Snowy Khoza

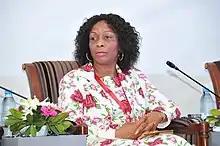
in 2015

Snowy Joyce Khoza is a South African who is chief executive officer of Bigen Africa and President of Agape Christian Women.